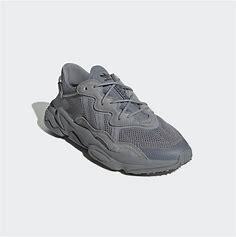
Brand: adidas
Model: originals Adidas Originals Ozweego